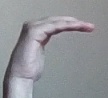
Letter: haa